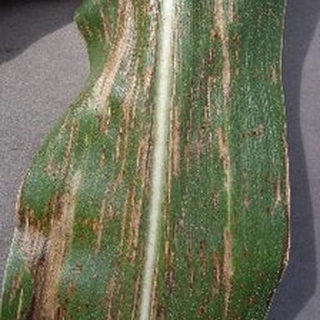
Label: corn_gray_leaf_spot